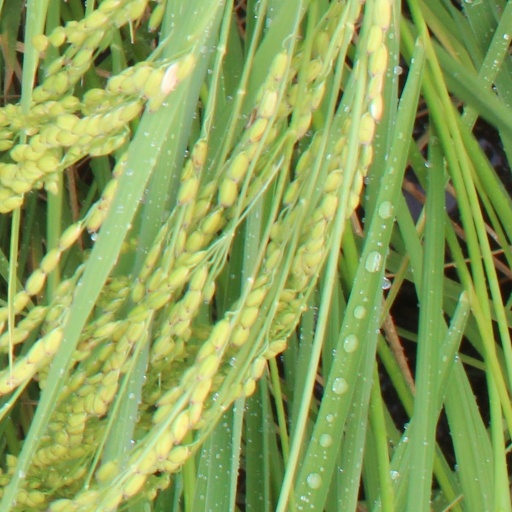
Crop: rice